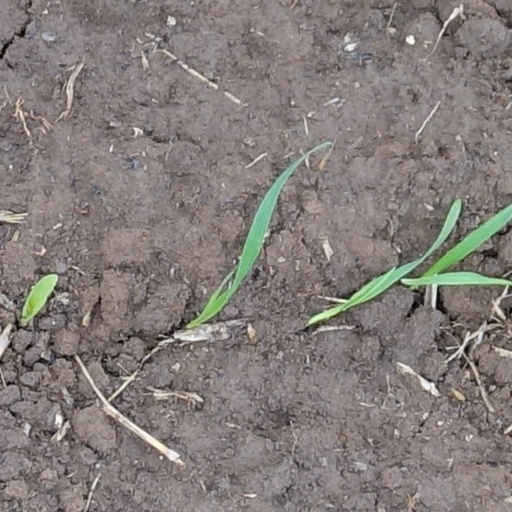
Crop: wheat